KOVR

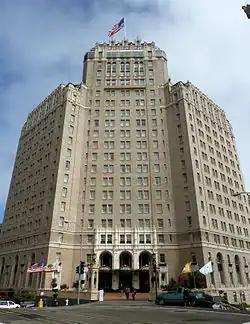
In 1955, KOVR opened secondary studios and offices in San Francisco's Mark Hopkins Hotel.

As an independent station without network affiliation (but with a secondary link with DuMont, primarily for NFL games and "Life Is Worth Living"), the program schedule was heavy with local programming. Lynn Taylor hosted a talent show, a weeknight "Do It Yourself" show, and a teen program. Sportscaster Bob Fouts began commuting to Stockton from San Francisco to host a sports show, leaving KGO-TV in that city, and regional news coverage and a bingo program were also slated. Art Finley hosted an afternoon children's program, "Toonytown", on the station for several years before moving to San Francisco's KRON-TV.